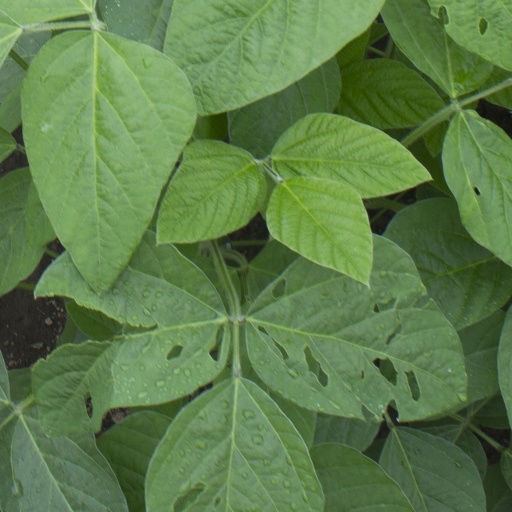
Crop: soybean